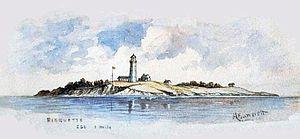
Cet article traite des événements qui se sont produits durant l'année 1844 au Canada.
L'île Bicquette est située dans l'estuaire du fleuve Saint-Laurent, au Québec. Elle fait partie du district du Bic à Rimouski, une ancienne municipalité du Québec, et se trouve juste au nord de l'île du Bic. Elle constitue le plus important site de nidification de l'estuaire pour les eiders à duvet. On y compte plus de 10 000 nids de cette espèce de canard. L'accès à l'île est interdit aux visiteurs sans autorisation car elle est sous protection fédérale par le biais de la réserve nationale de faune des îles de l'Estuaire.